Shagird (1967 film)

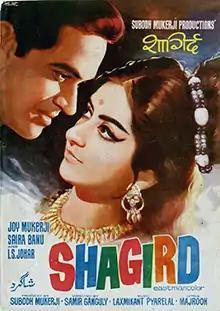
Poster

Shagird is a 1967 Indian Hindi-language comedy Drama Film directed by Samir Ganguly. The film stars Joy Mukherjee and Saira Banu in lead roles. The 1993 movie Shreemaan Aashique was inspired from it.